Habesha peoples

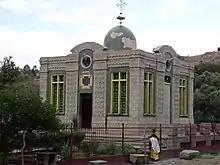
The Chapel of the Tablet at the Church of Our Lady Mary of Zion is believed to house the original Ark of the Covenant.

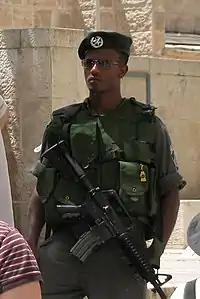
An Ethiopian Jewish Israeli Border Policeman

A number of unique beliefs and practices distinguish Ethiopian Orthodox Christianity from other Christian groups; for example, the Ark of the Covenant is very important. Every Ethiopian church has a replica of the Ark. Also, the Ethiopian Church has a larger biblical canon than other churches.